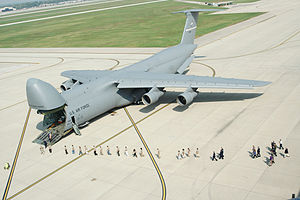
Militært transportfly
Et amerikansk C-5 Galaxy strategisk transportfly.
Et militært transportfly er et transportfly som er konstrueret for lufttransport af tropper, våben og andet militært udstyr, på en række forskellige metoder, under militære eller humanitære operationer, næsten uanset hvilket underlag flyet skal aflevere gods på.